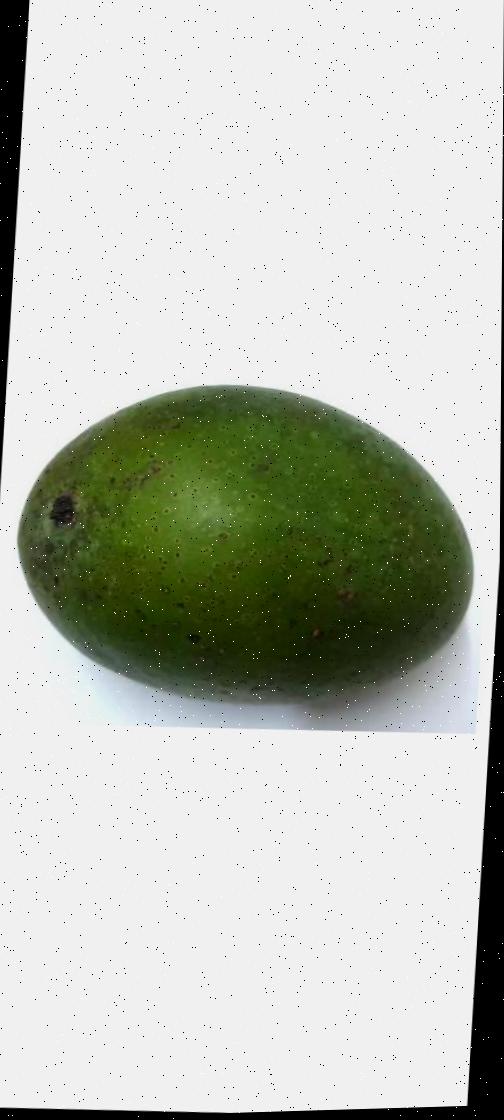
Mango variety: Ashshina Zhinuk